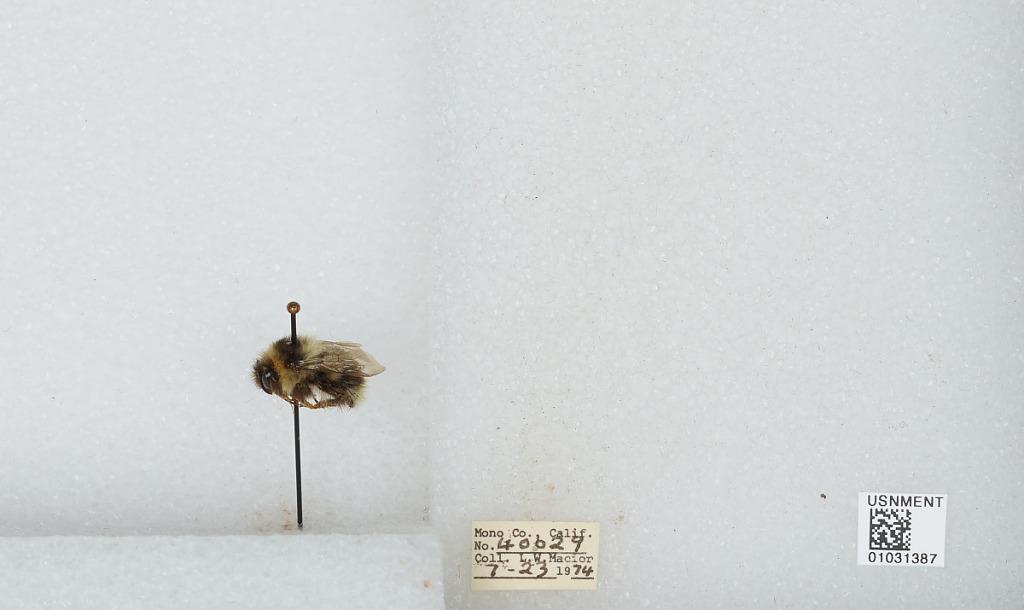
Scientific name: Bombus (Cullumanobombus) rufocinctus Cresson
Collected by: L. Macior
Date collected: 1974-7-23
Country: United States
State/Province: California
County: Mono
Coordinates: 37.92, -118.87